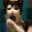
Label: cat